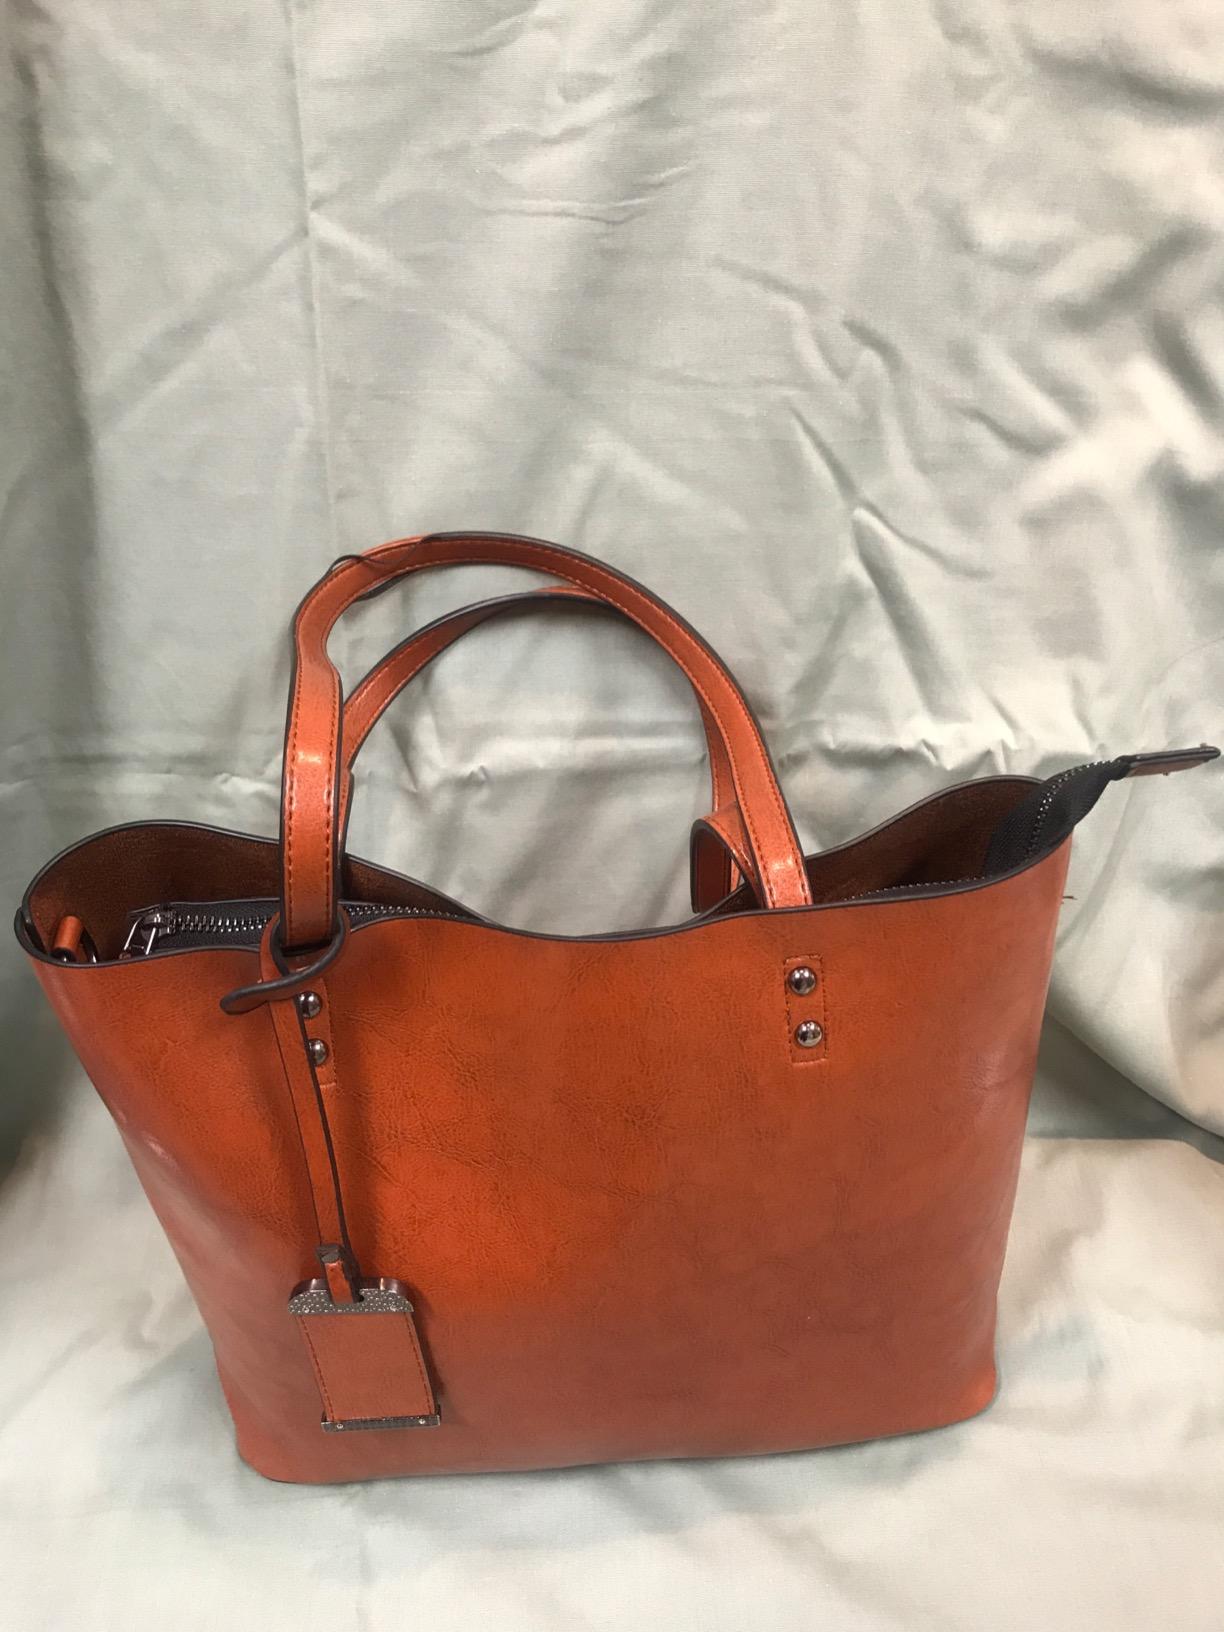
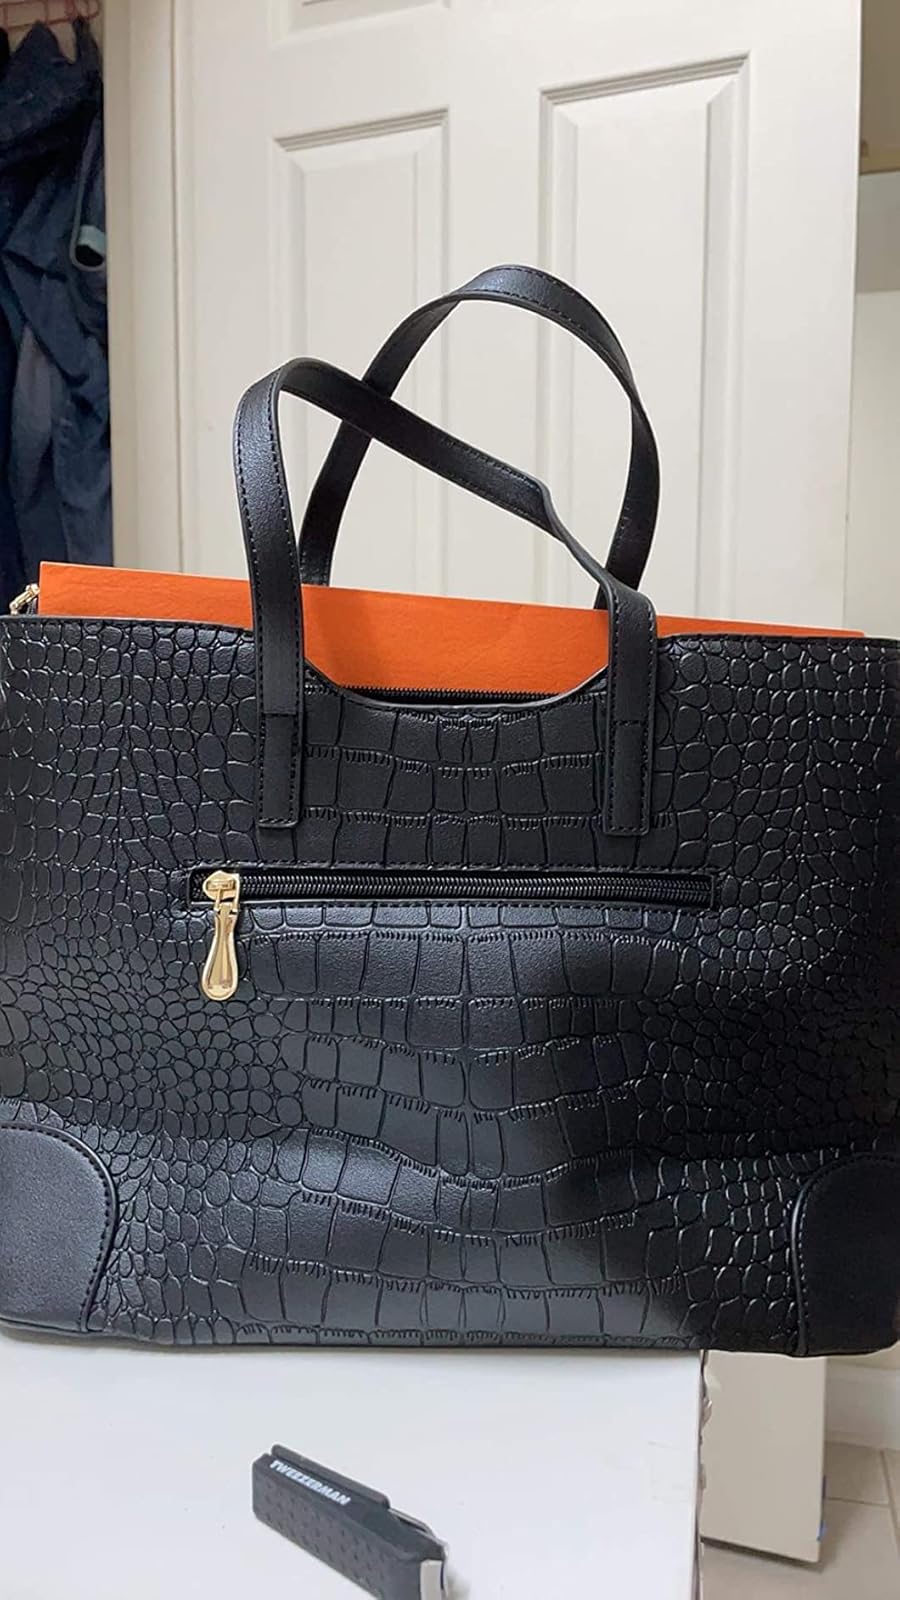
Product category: accessories_handbag
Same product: no